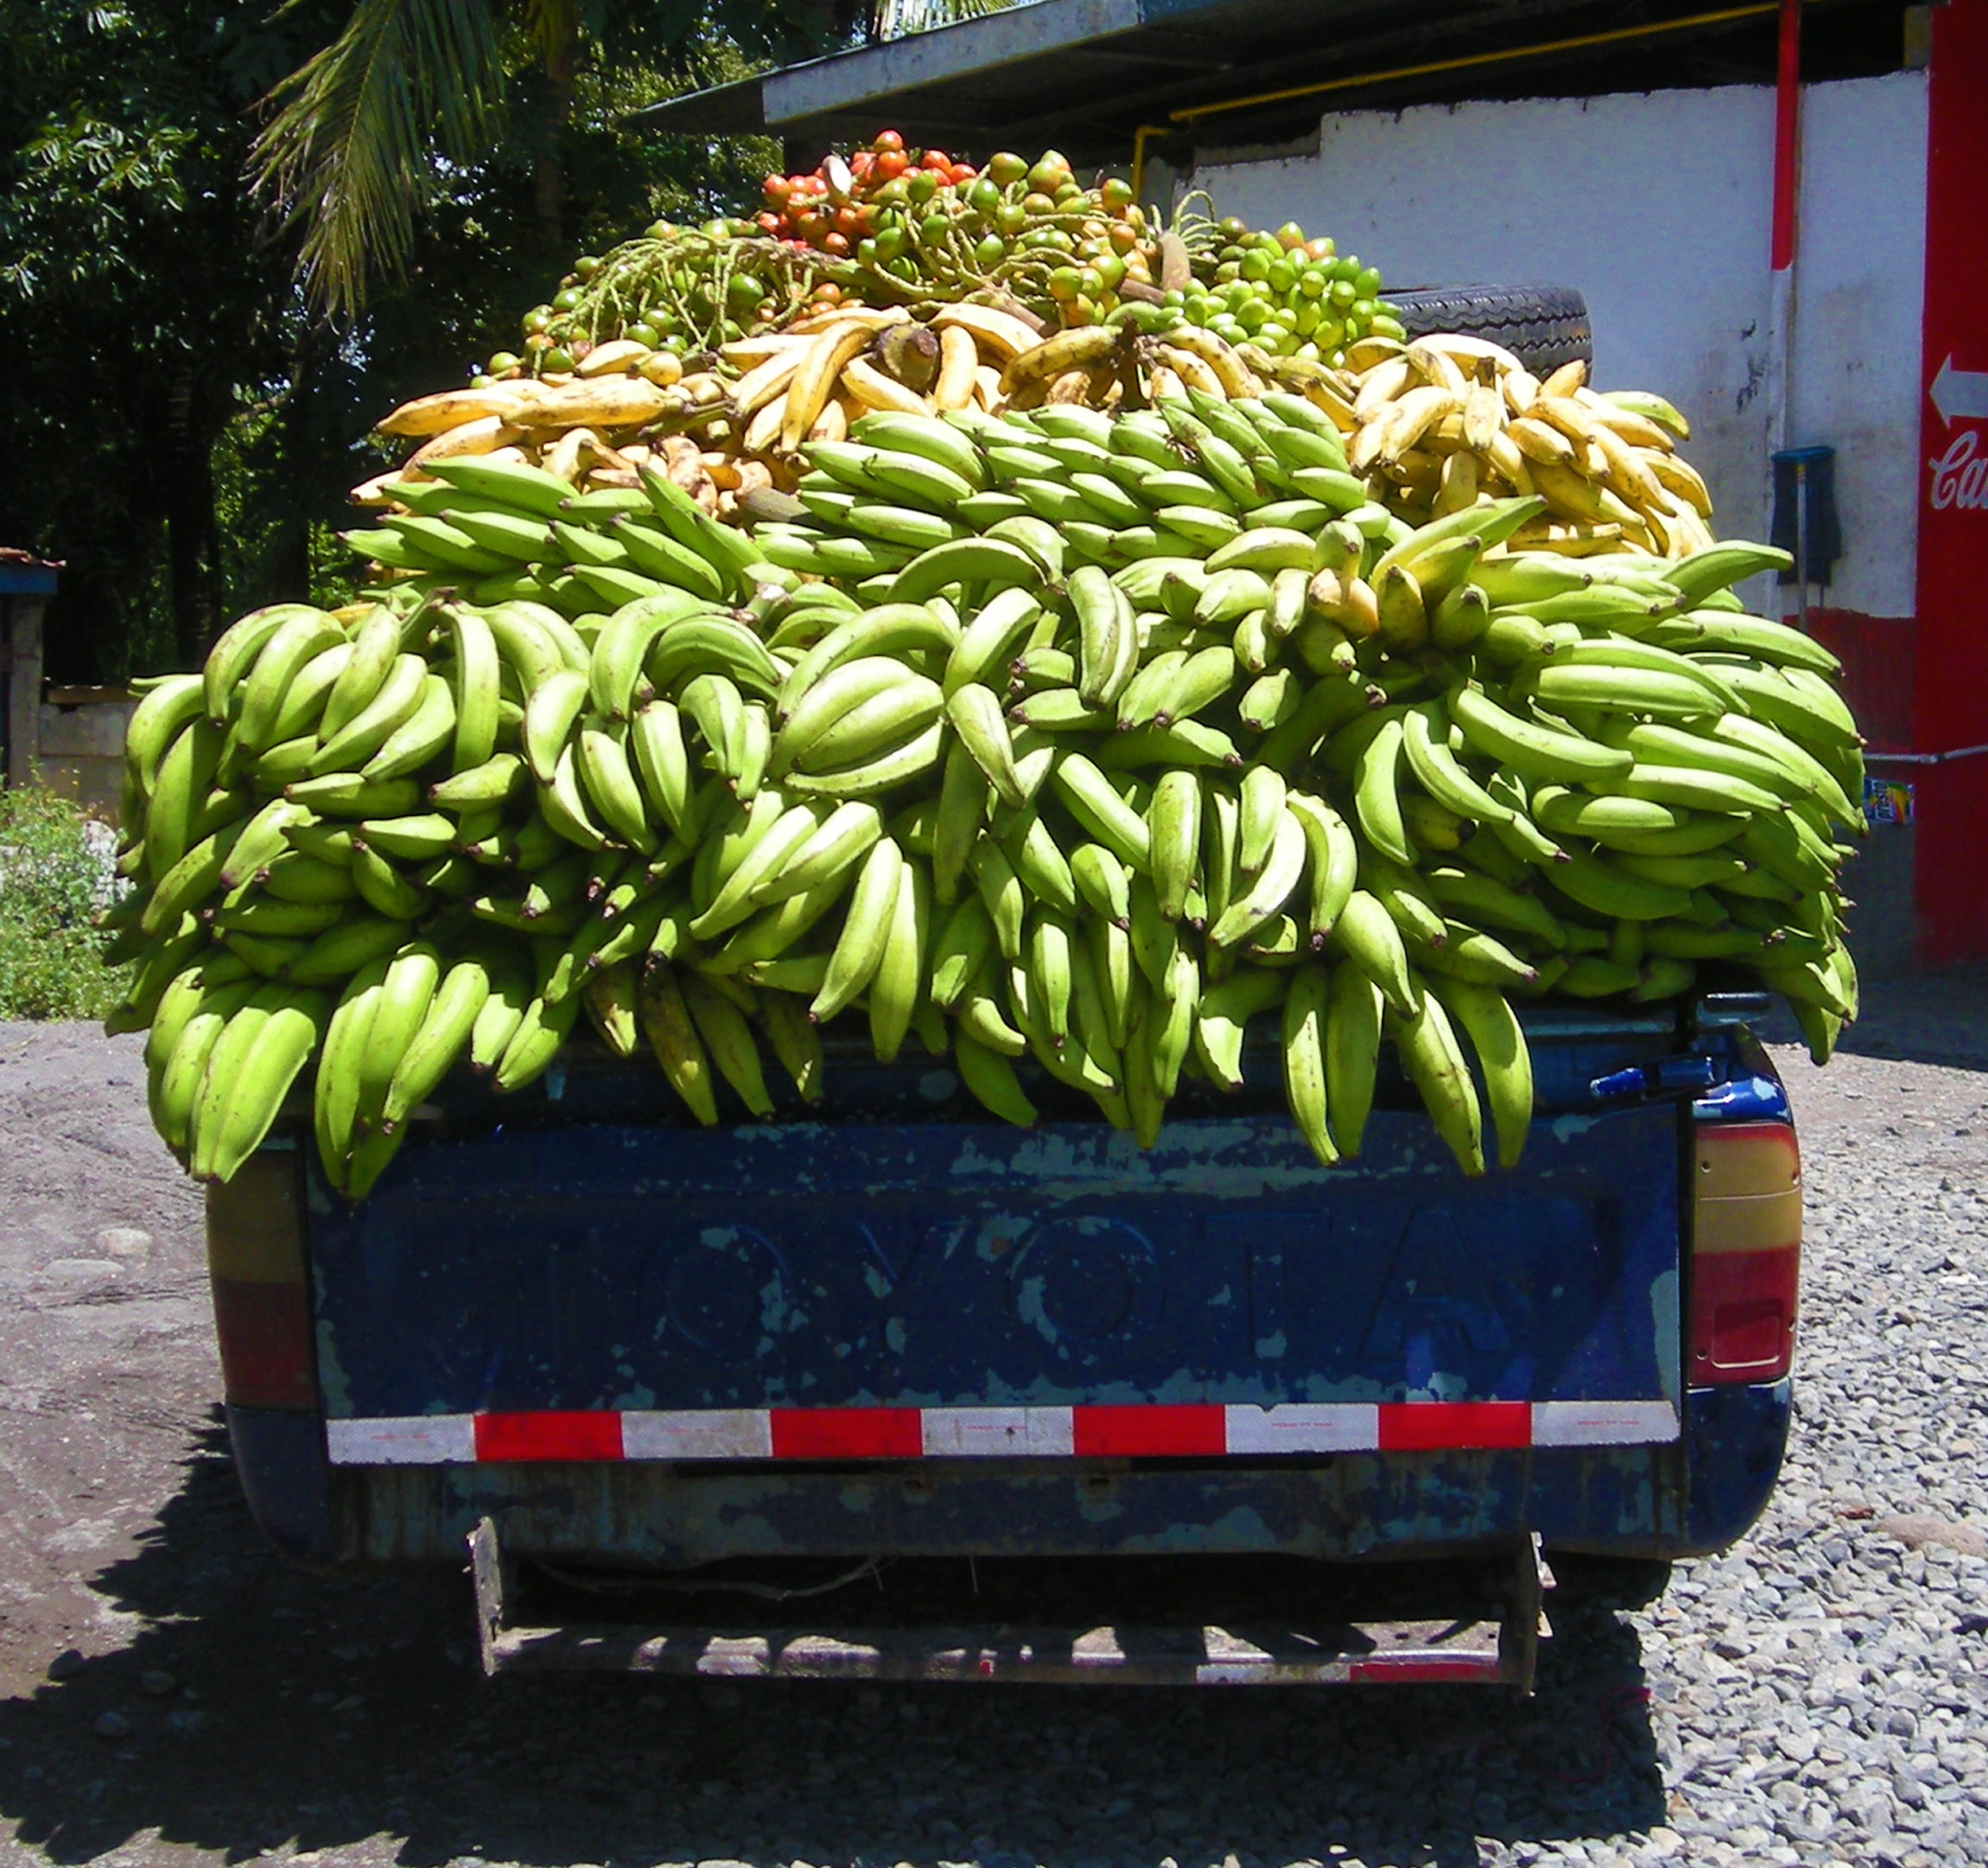
fruit, flower, truck, food, green, produce, vegetable, market, yellow, banana, toyota, plantain, panama